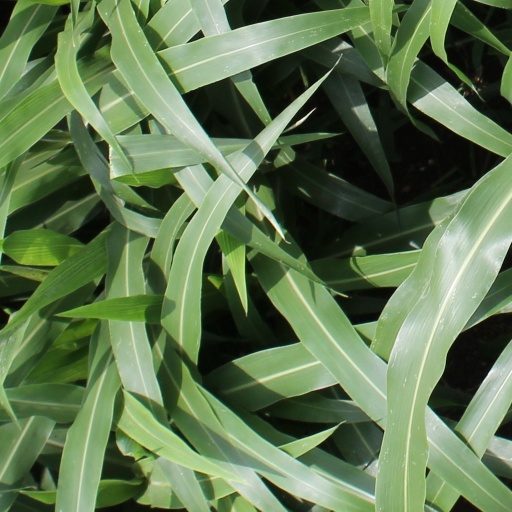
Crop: sorghum